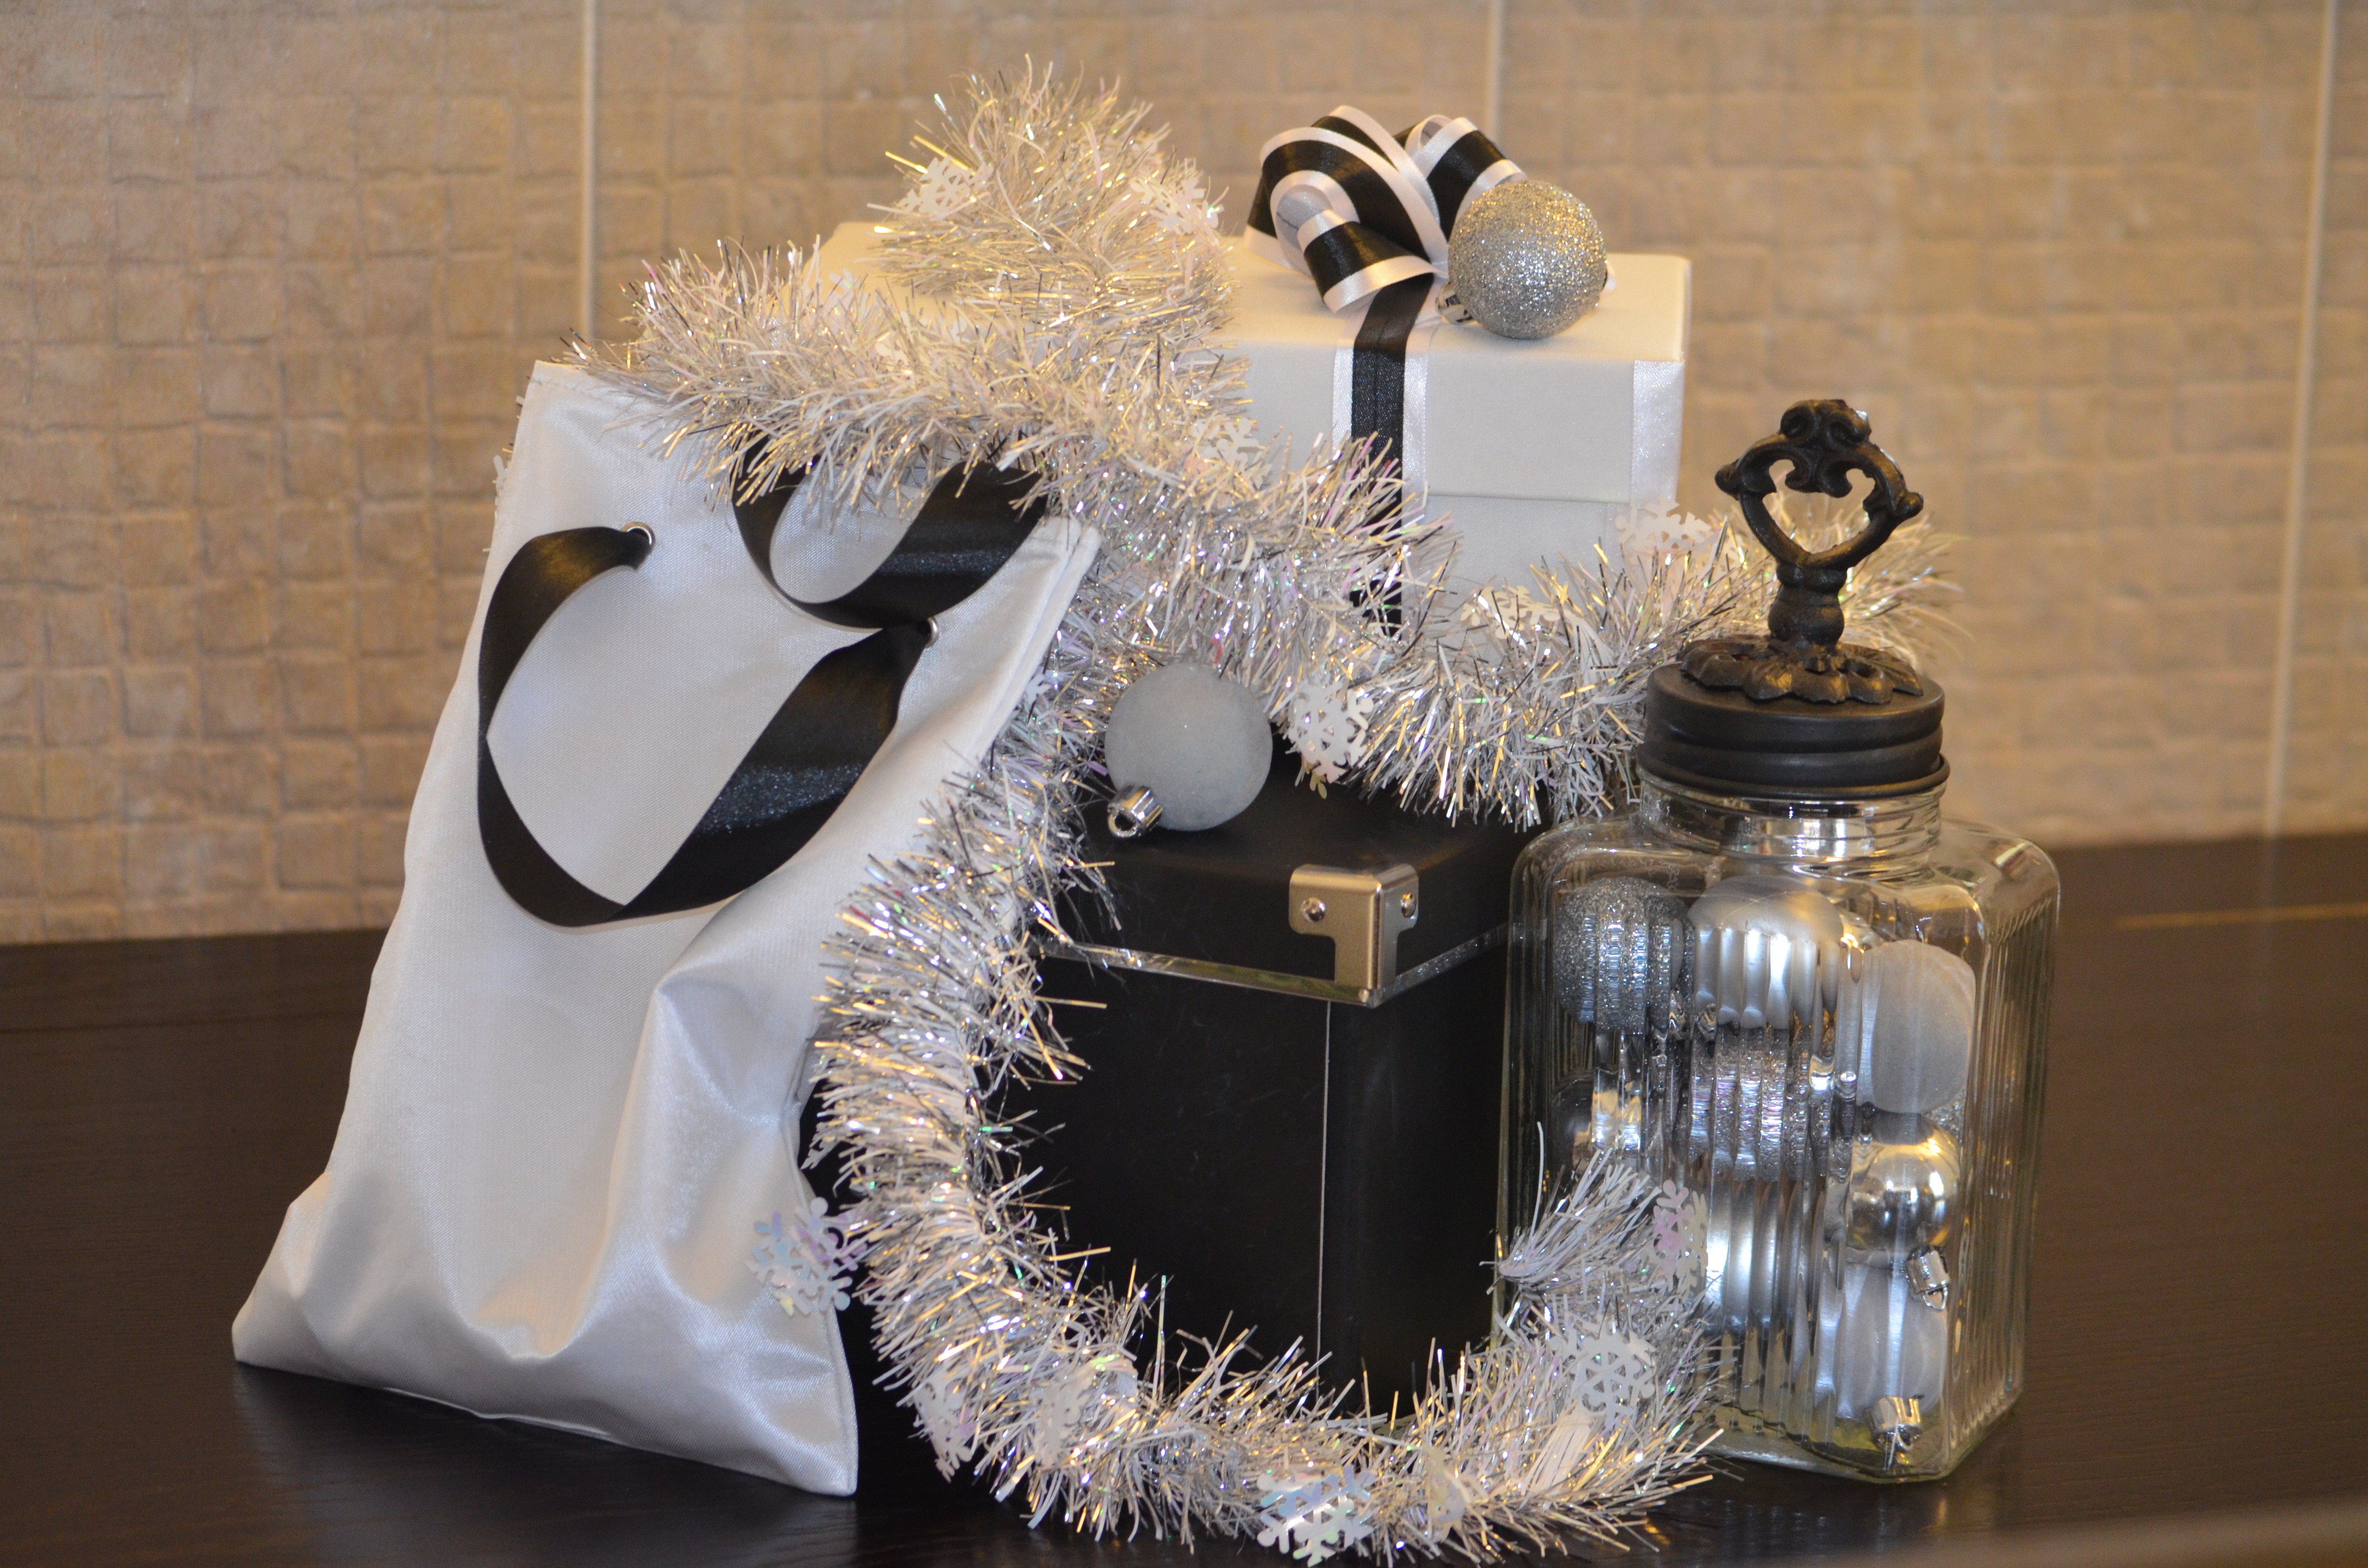
white, flower, gift, box, black, christmas, lighting, ribbon, present, christmas decoration